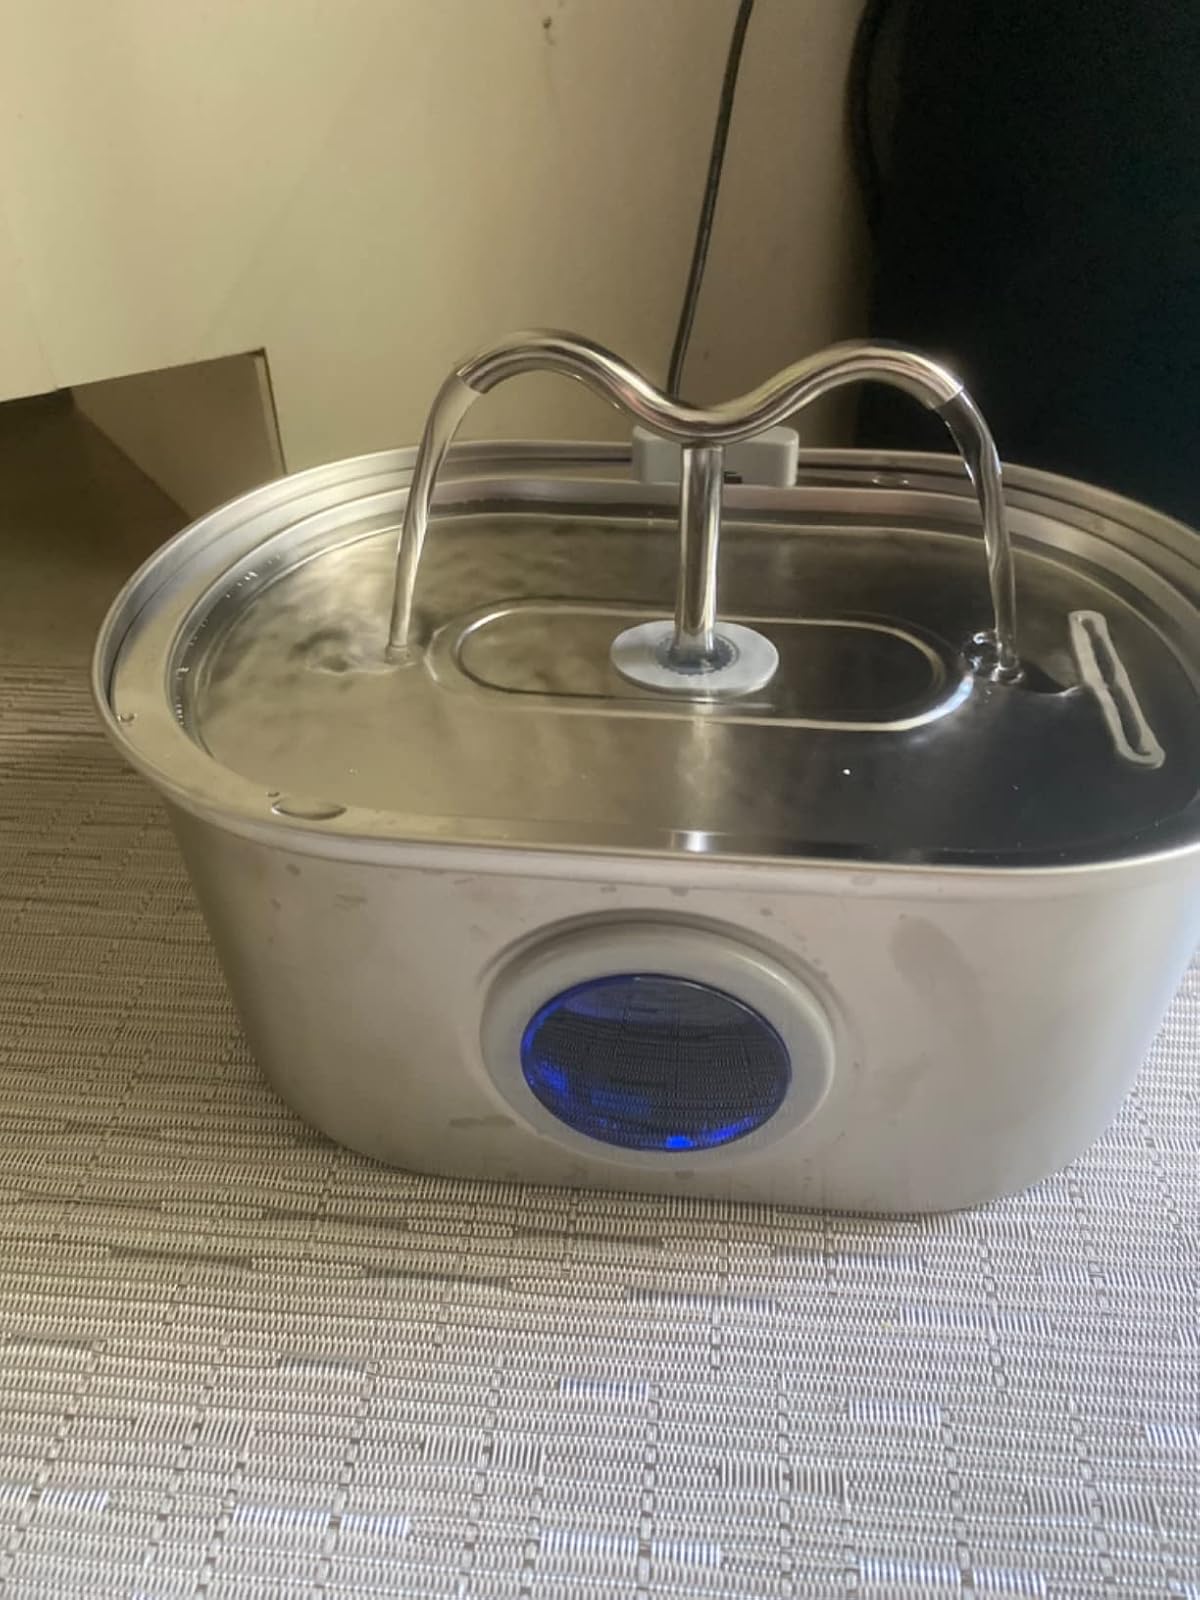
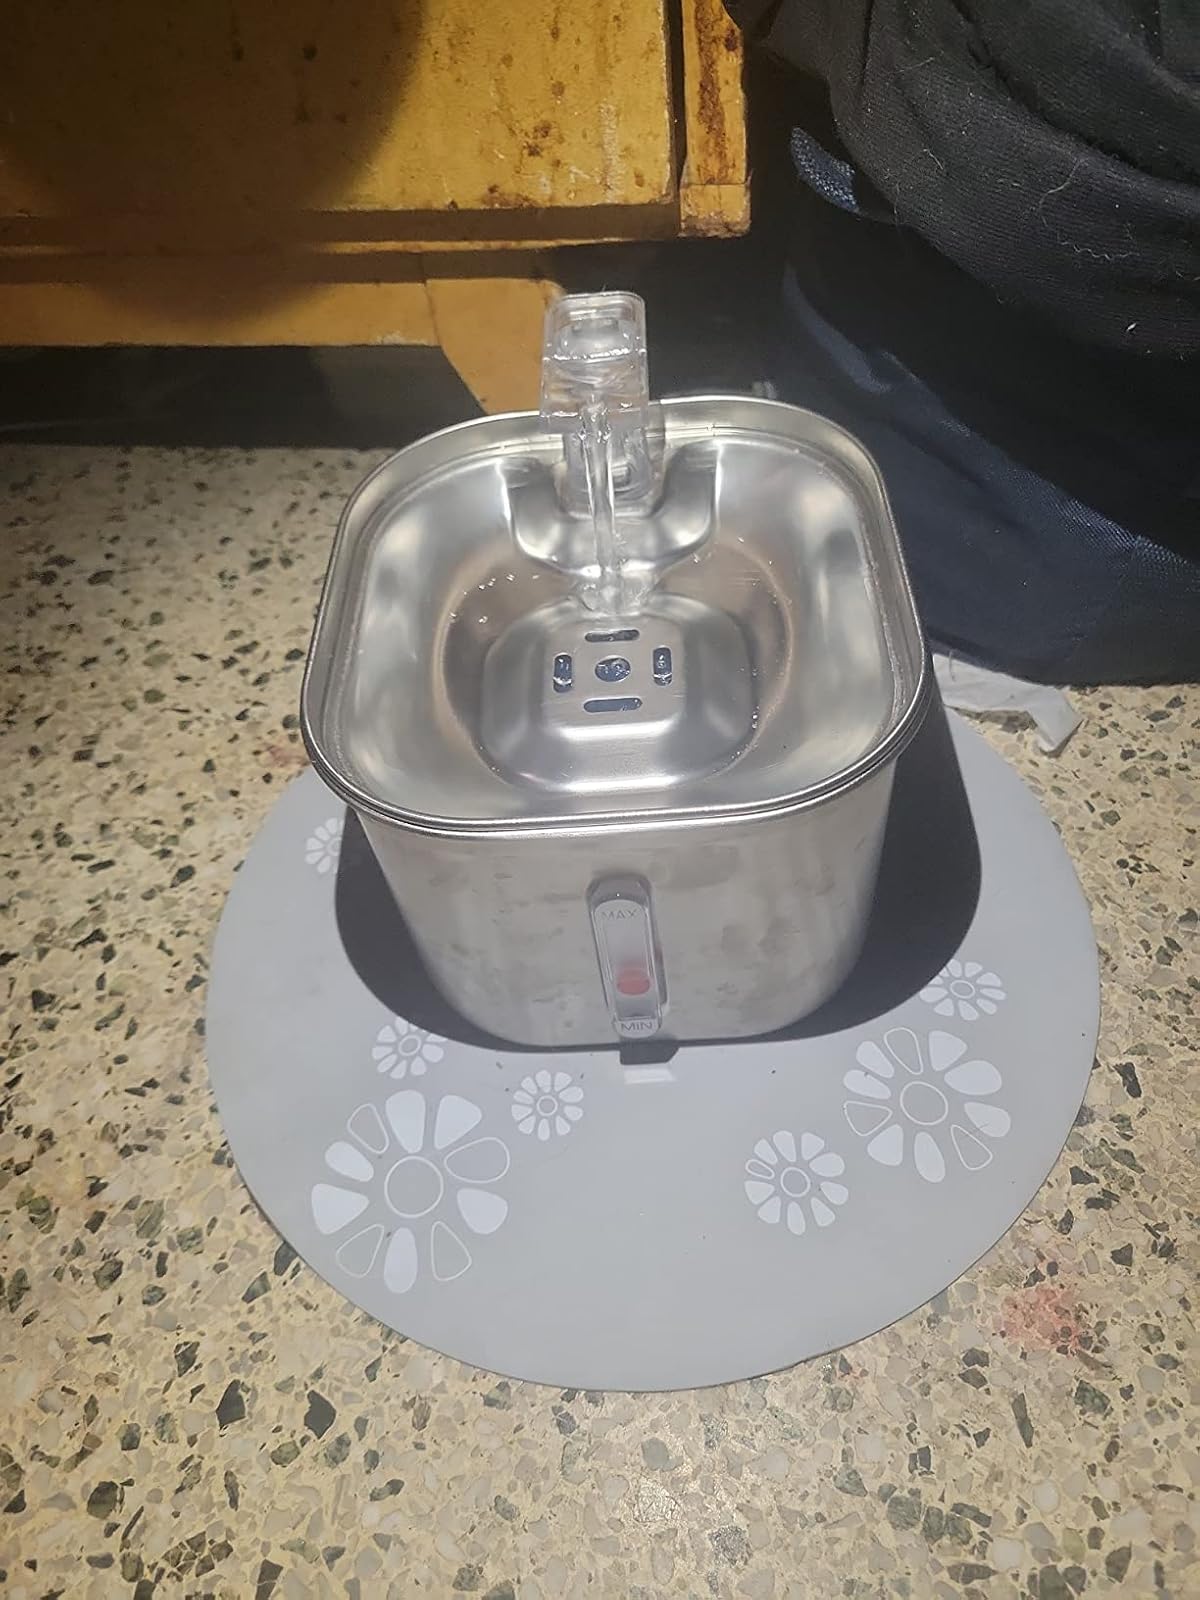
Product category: items_bowl
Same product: no